Tibes Indigenous Ceremonial Center

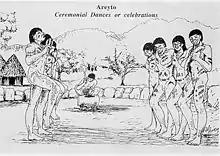
An Areyto Ceremony

The Tibes Indigenous Ceremonial Center is one of the largest and most significant indigenous sites in the Caribbean islands, and is the largest ceremonial site in Puerto Rico.